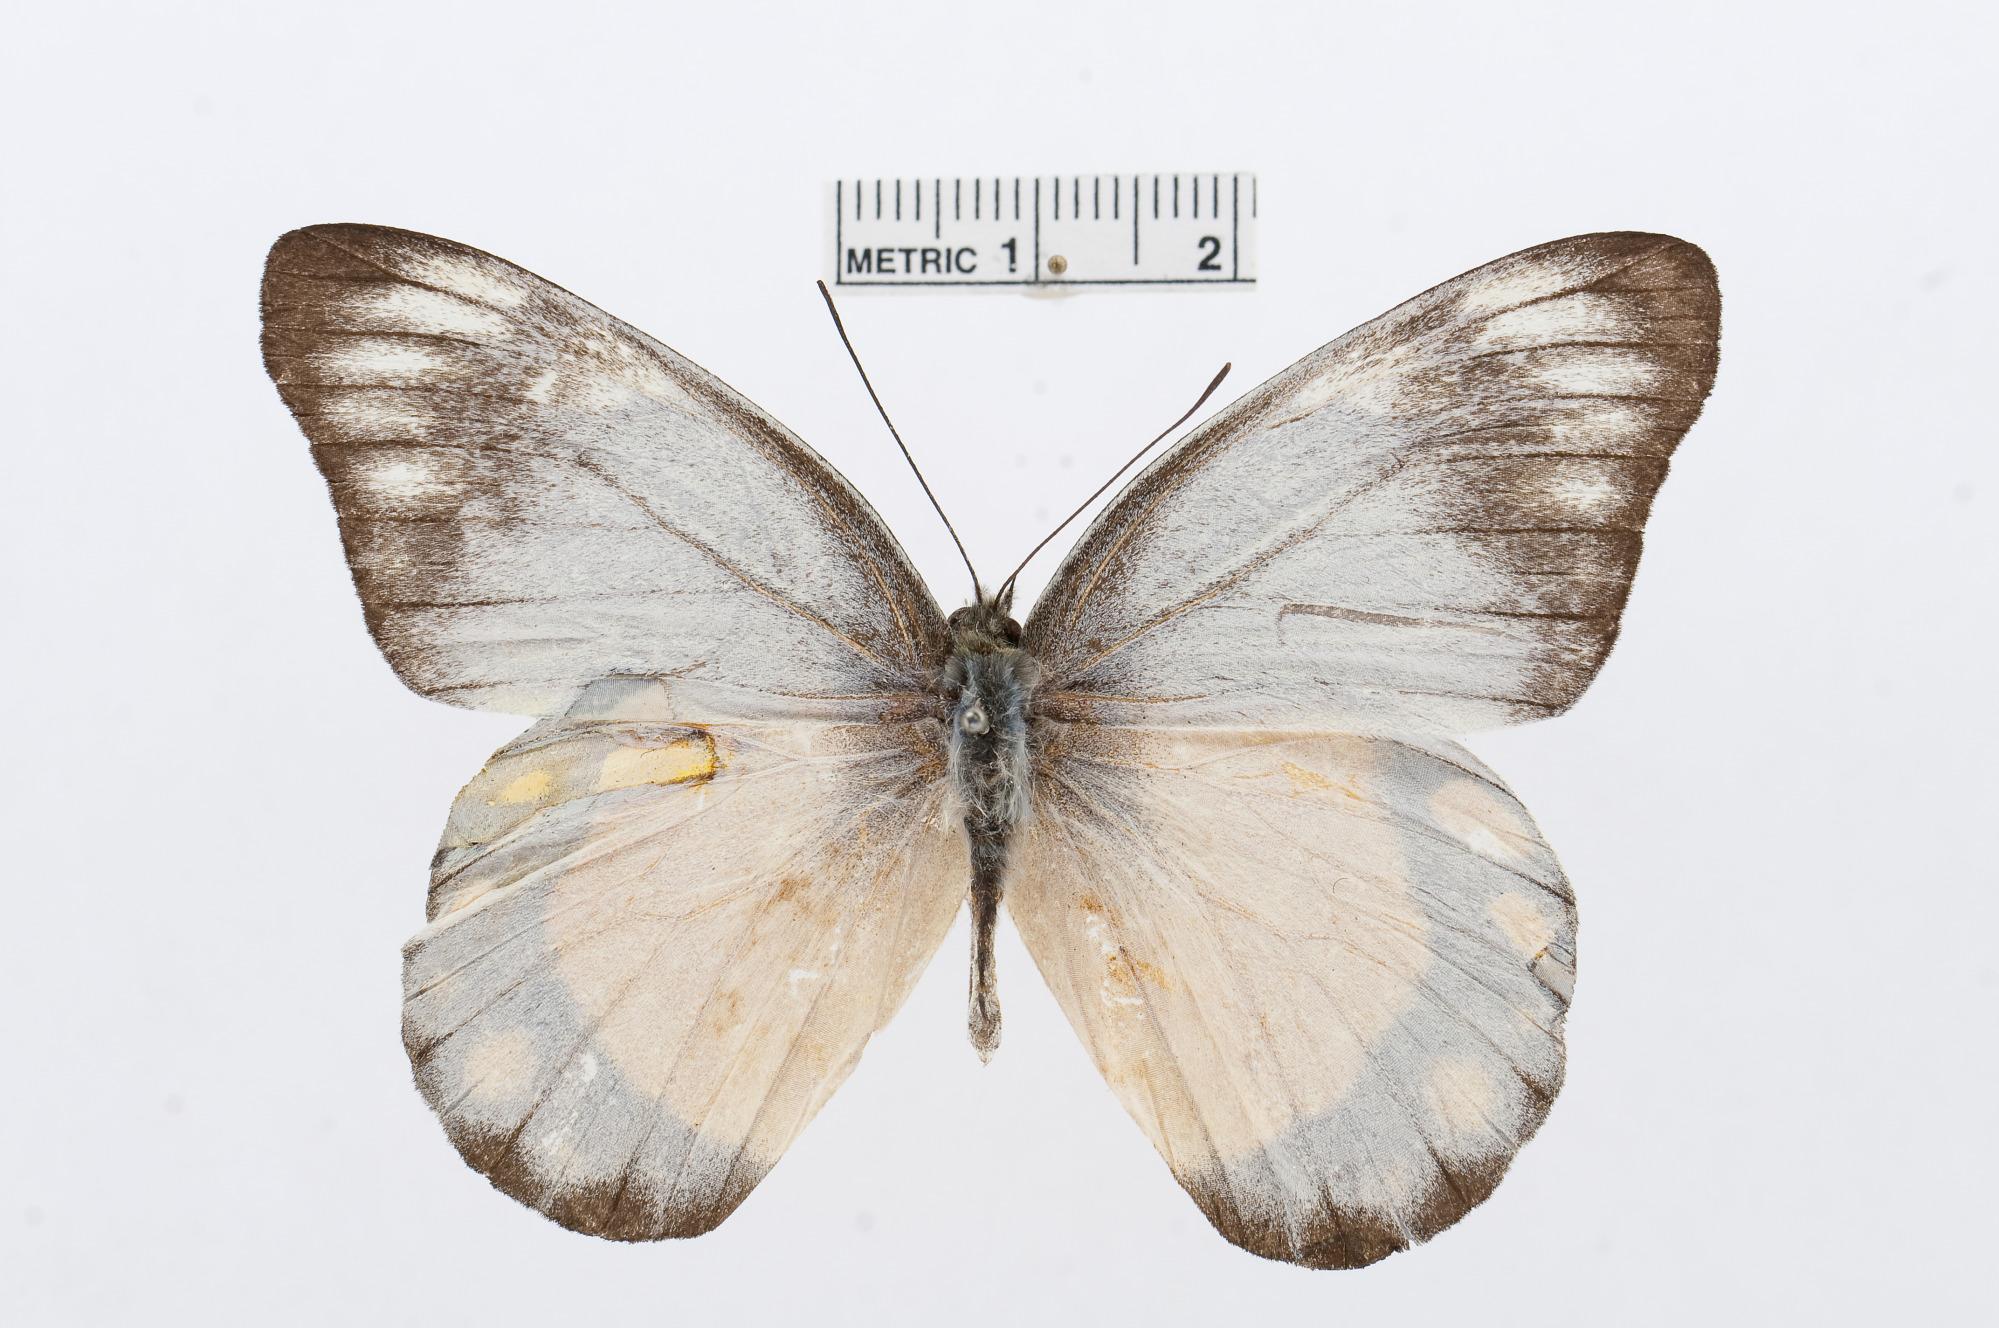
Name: Delias kuehni
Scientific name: Delias kuehni
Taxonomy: Animalia, Arthropoda, Hexapoda, Insecta, Lepidoptera, Pieridae, Pierinae